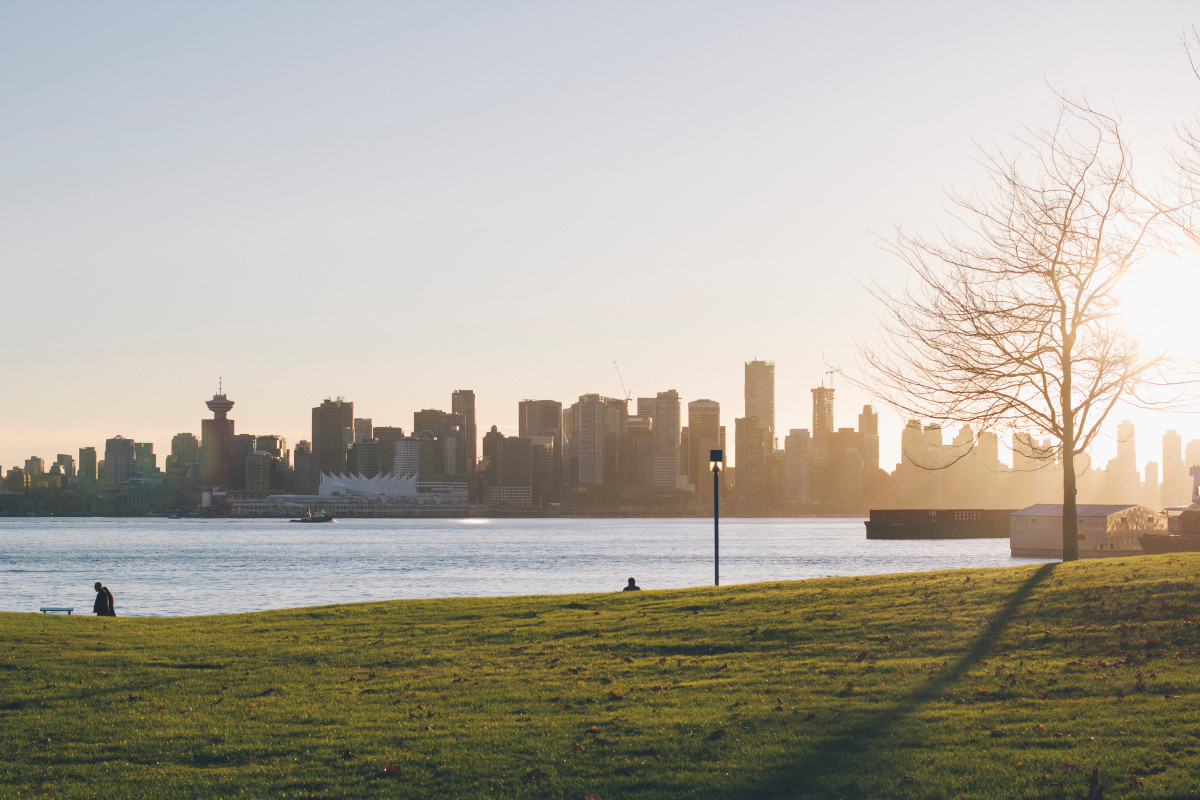
Tags: horizon, sunset, skyline, sunlight, morning, dawn, city, skyscraper, cityscape, dusk, evening, reflection, autumn, atmospheric phenomenon